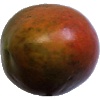
Label: Mango Red 1